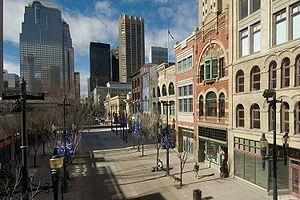
Voici la liste des lieux historiques nationaux du Canada situé en Alberta. En mars 2011, on compte 59 lieux historiques nationaux en Alberta, dont 14 sont administrés par Parcs Canada. De ce nombre, il faut rajouté aussi un site qui a perdu sa désignation.